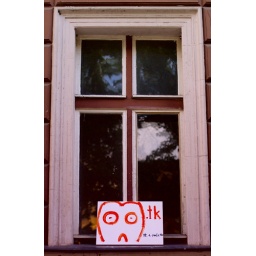
sign seen in window in kreuzberg.